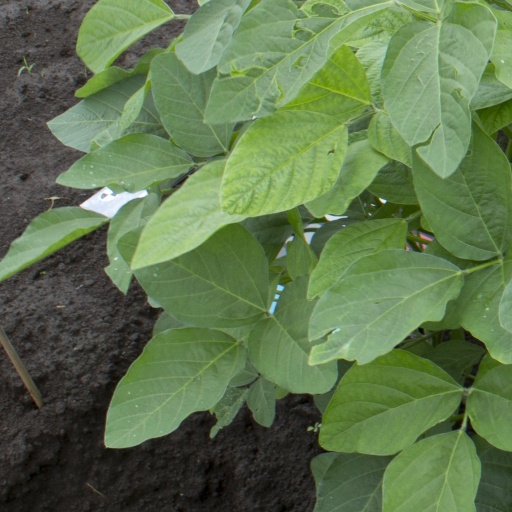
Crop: soybean